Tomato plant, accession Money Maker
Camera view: vertical (180 deg); turntable rotation: 90 degrees
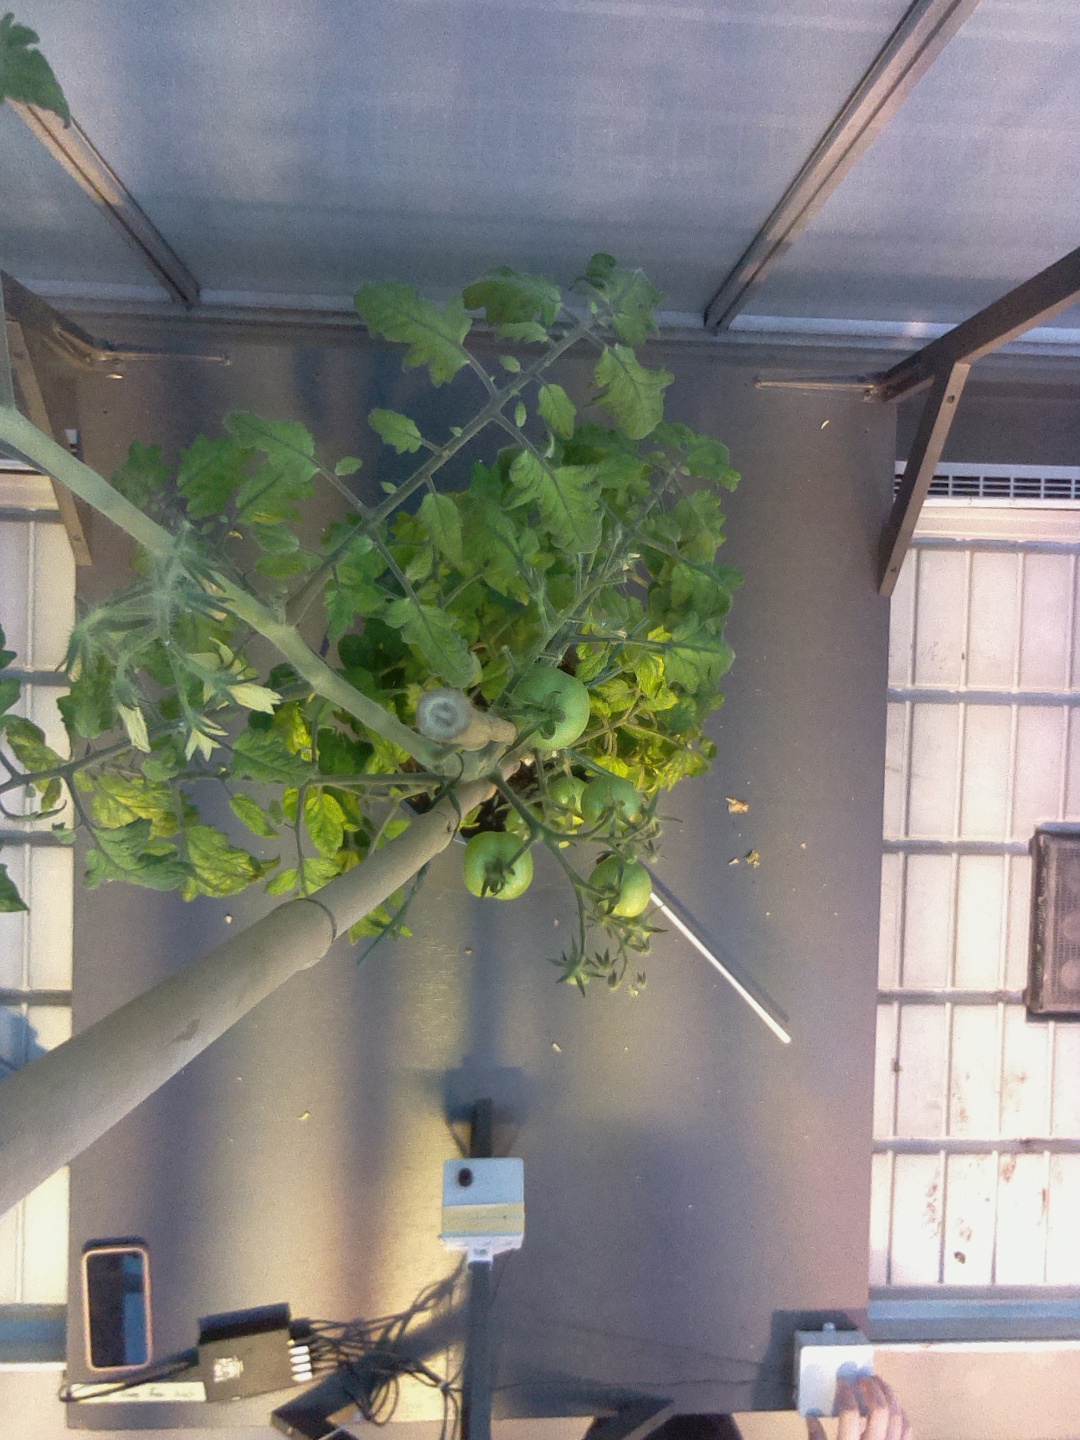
BBCH growth stage 75: 50%-60% of final fruit size